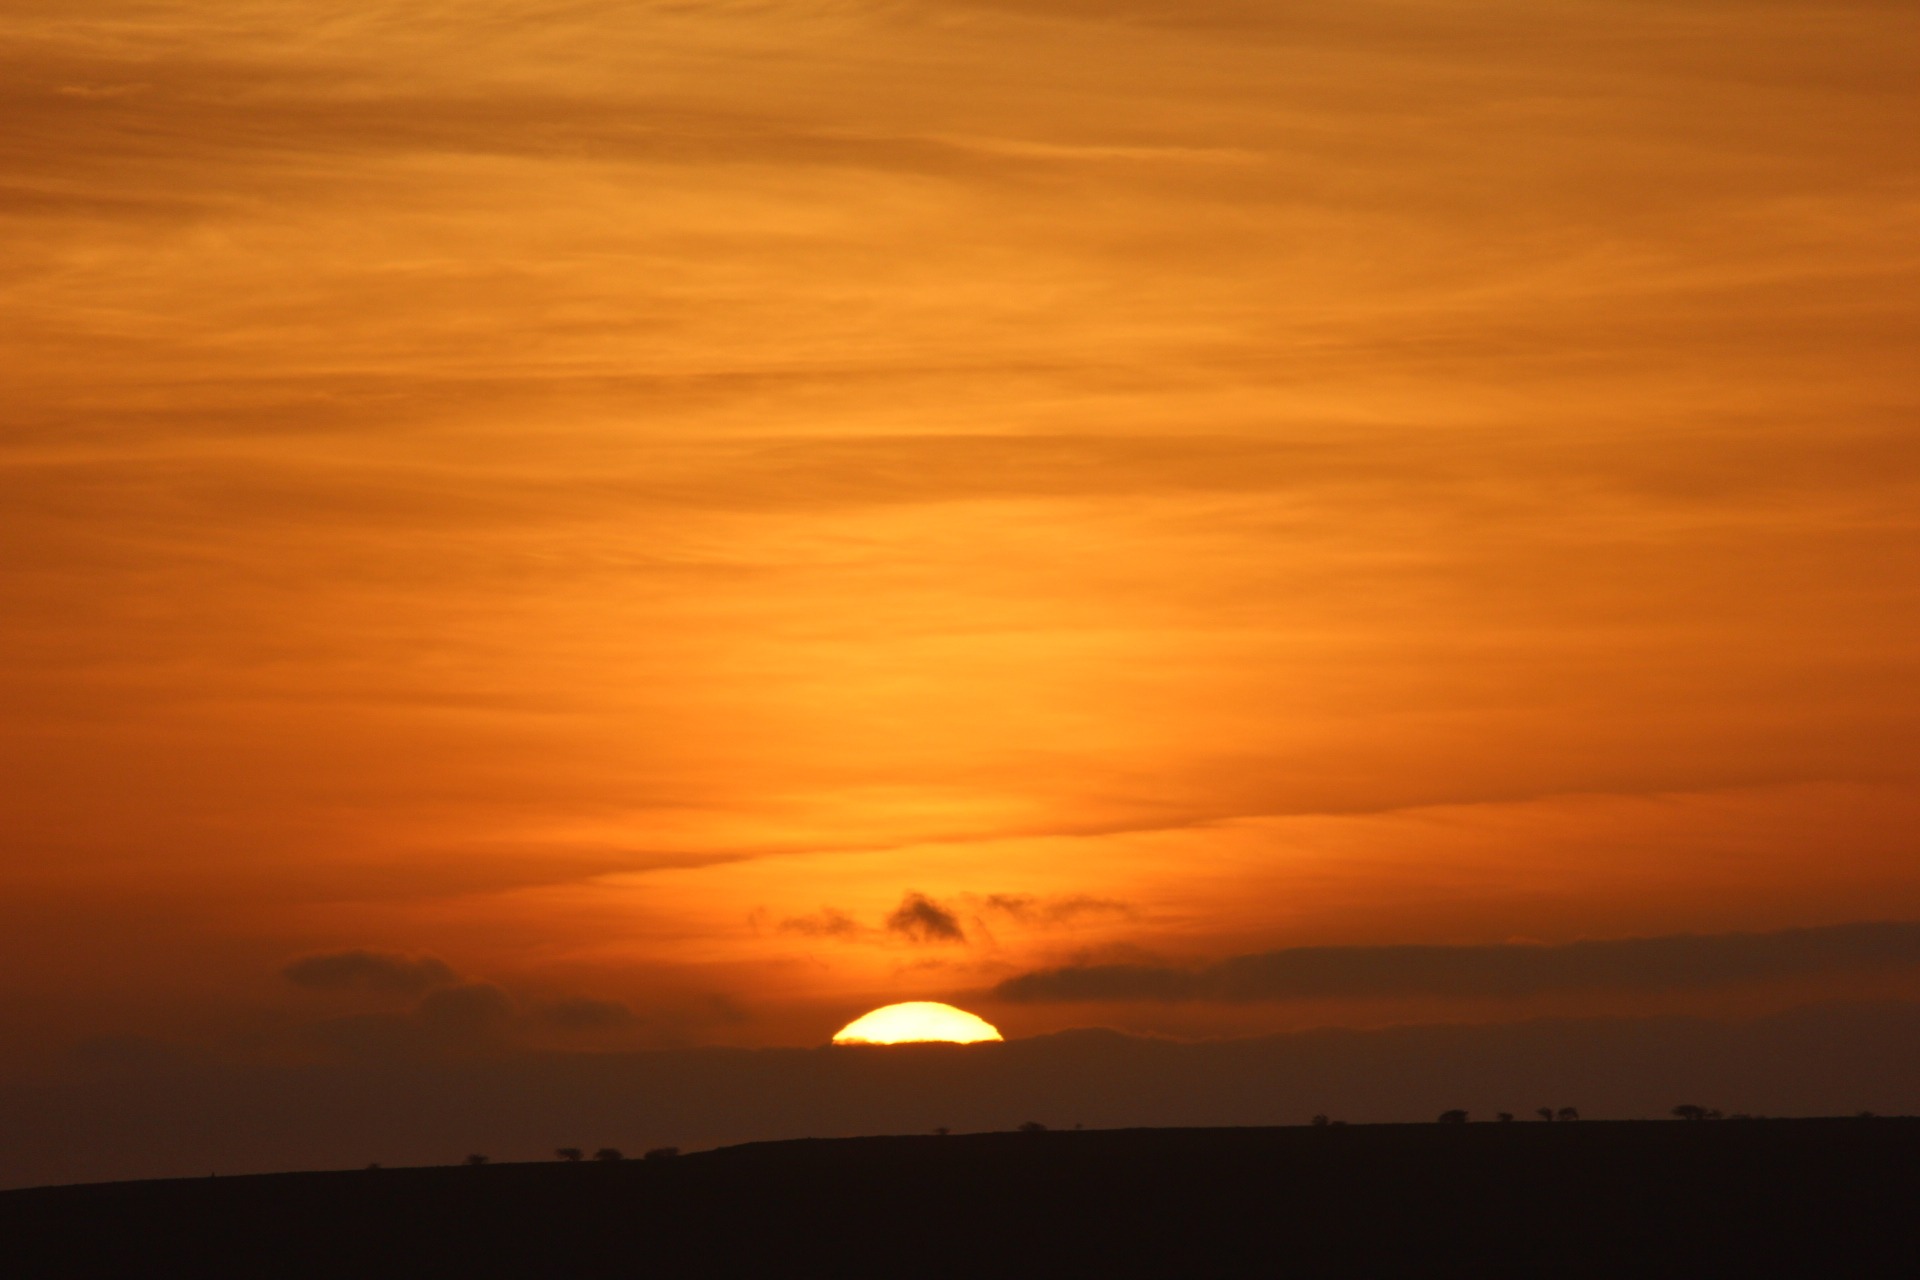
sea, horizon, cloud, sky, sun, sunrise, sunset, sunlight, morning, dawn, atmosphere, dusk, evening, afterglow, cape verde, red sky at morning